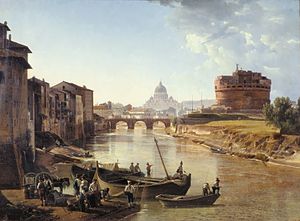
Kristina af Sverige / Rom / Hjem til Rom
Tor di Nona-teateret lå på Tiberens venstre bred, overfor Engelsborg. Maleri fra 1823.
Kristina Augusta var regerende dronning af Sverige fra 1632 til 1654. Hun var datter af og tronarving efter Kong Gustaf 2. Adolf. Hun var under formynderstyre med Axel Oxenstierna i spidsen fra 1632 og regerende dronning 1644-1654.